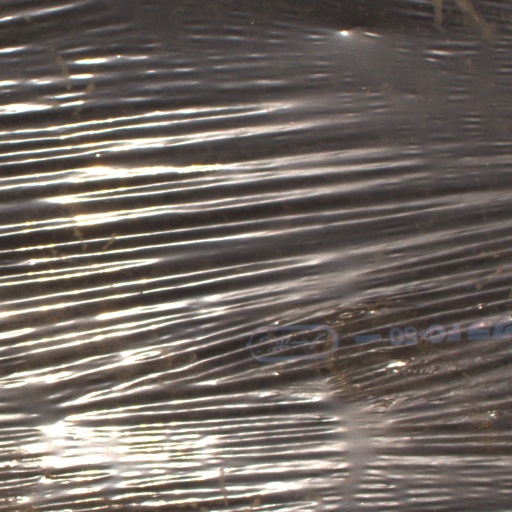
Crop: Jerusalem artichoke